SS Aquileia

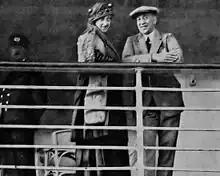
The Dutch writer Louis Couperus and his wife Elisabeth Couperus-Baud aboard "Prins der Nederlanden" in 1921

"Prins der Nederlanden"s registered length was , her beam was and her depth was . Her tonnages were , , and . She had berths for 352 passengers: 140 in first class, 136 in second class, 34 in third class, and 42 in steerage. Her holds had capacity for of grain, or of baled cargo.